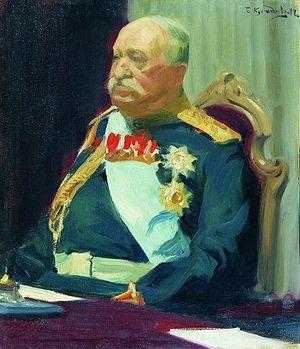
Le comte Nicolas Ignatiev – ou Ignatieff selon l'orthographe en usage à l'époque en français – en russe : граф Николай Павлович Игнатьев est un homme d’État et un diplomate russe, panslaviste, général d'infanterie, comte de l'Empire russe, adjudant-général, directeur du Département d'Asie du ministère des Affaires étrangères, ambassadeur à Constantinople de 1867 à 1877. Né le 29 janvier 1832 à Saint-Pétersbourg et mort le 3 juillet 1908 à Kroupoderintsy, Gouvernement de Kiev. Il fut surnommé Chevalier des Balkans ou Comte des Bulgares. Le comte Ignatiev fut l'un des diplomates les plus brillants de son époque. Il a inscrit son nom dans l'histoire de la diplomatie de l'Empire russe.
La Conférence de Constantinople des Grandes puissances s'est tenue entre le 23 décembre 1876 et le 20 janvier 1877. À la suite d'un soulèvement en Bosnie et en Herzégovine à partir de 1875, et l'Insurrection bulgare d'avril 1876, les Grandes puissances se mettent d'accord sur un projet de réformes politiques en Bosnie et dans les territoires ottomans ayant une population majoritairement bulgare.
Les Chinois de Sibérie sont un groupe ethnique de la Fédération de Russie vivant sur le territoire de la Sibérie et en Extrême-Orient russe, deux régions appelées traditionnellement Sibérie.